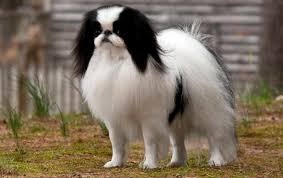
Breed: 249-n000106-Japanese_spaniel